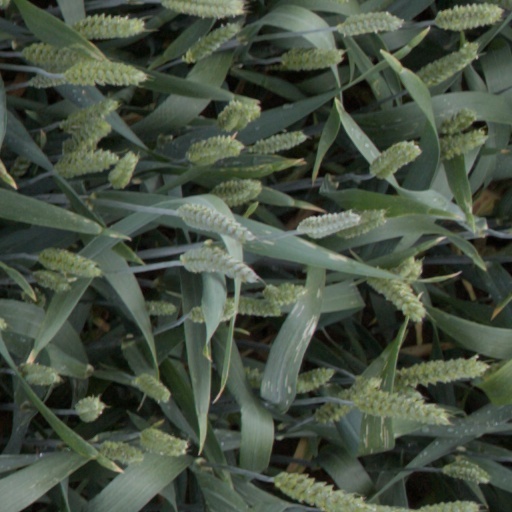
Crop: wheat